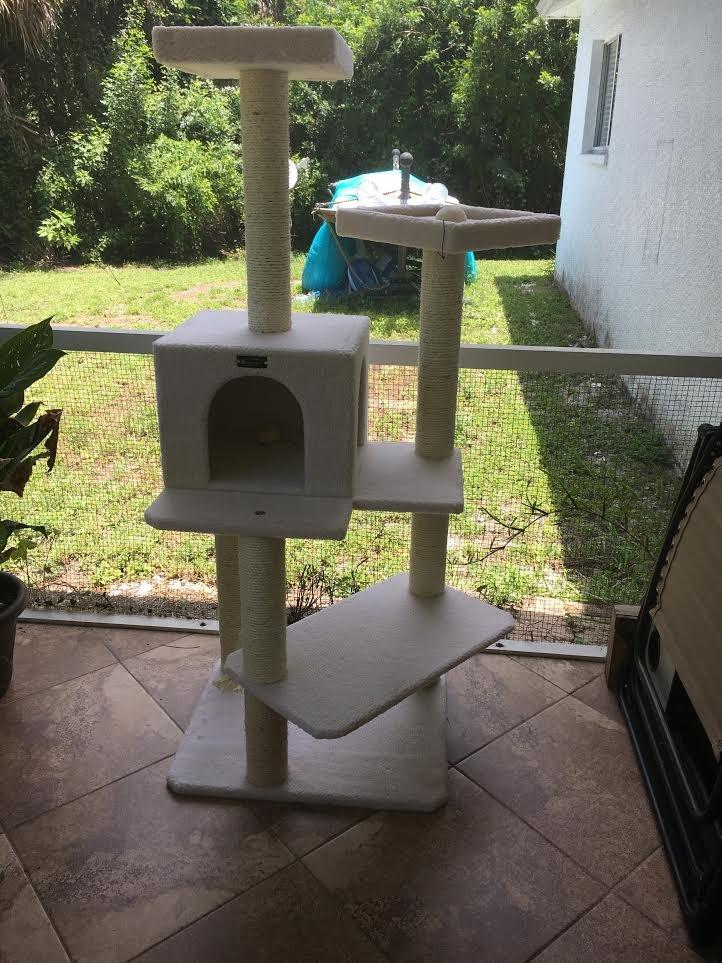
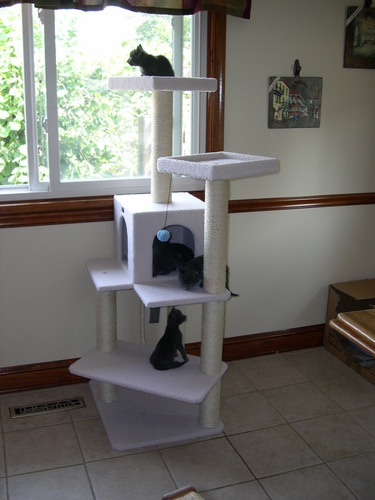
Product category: items_cat tree
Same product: yes